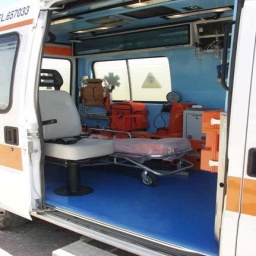
Label: ambulance